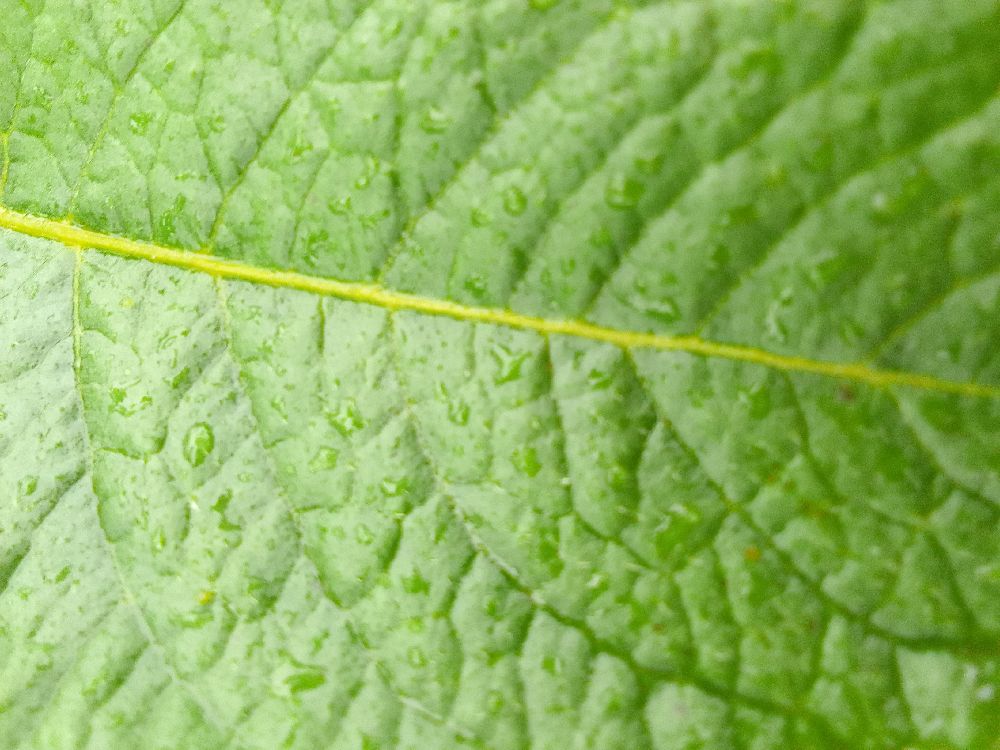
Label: Healthy